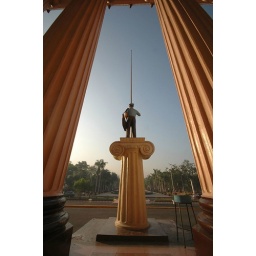
&amp;quot;ang kartero&amp;quot; or the postman monument at the post office building in downtown, manila